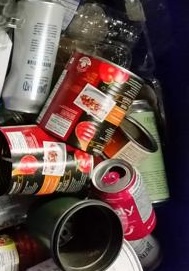
Waste category: metal